Christian Poulsen

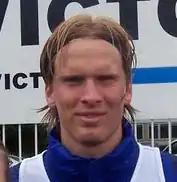
Poulsen while at Schalke 04

Christian Bjørnshøj Poulsen (born 28 February 1980) is a Danish former footballer who played as a defensive midfielder. After starting his career with Holbæk, he played for a number of European clubs, winning the Danish Superliga championship with Copenhagen, the German DFB-Ligapokal trophy with Schalke 04, and the European UEFA Cup with Spanish team Sevilla, later also playing for Italian Serie A club Juventus, as well as Premier League side Liverpool, French side Evian, and Dutch side Ajax.